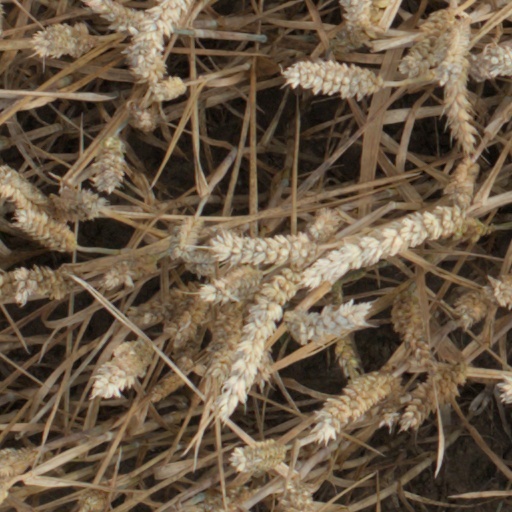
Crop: wheat